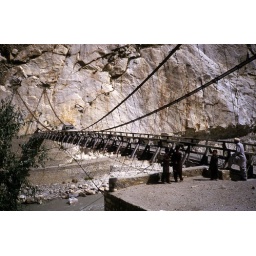
We had to cross this bridge in our vehicle. I made the excuse that I had to walk across to get a photo.